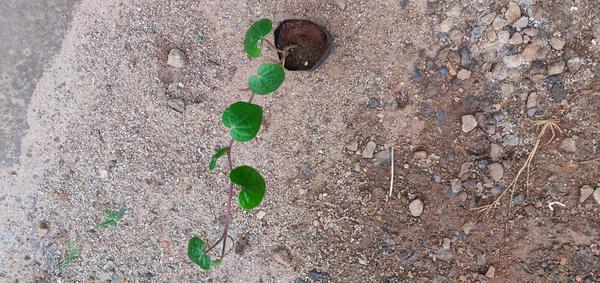
Plant: Betel